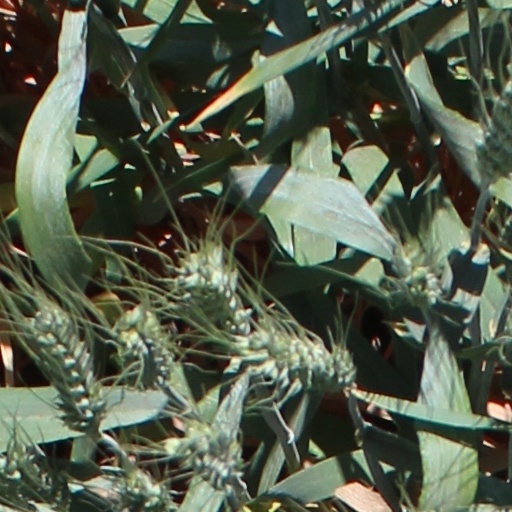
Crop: wheat